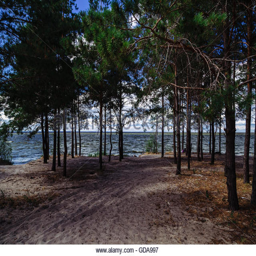
landscape of trees in forest near the sea .